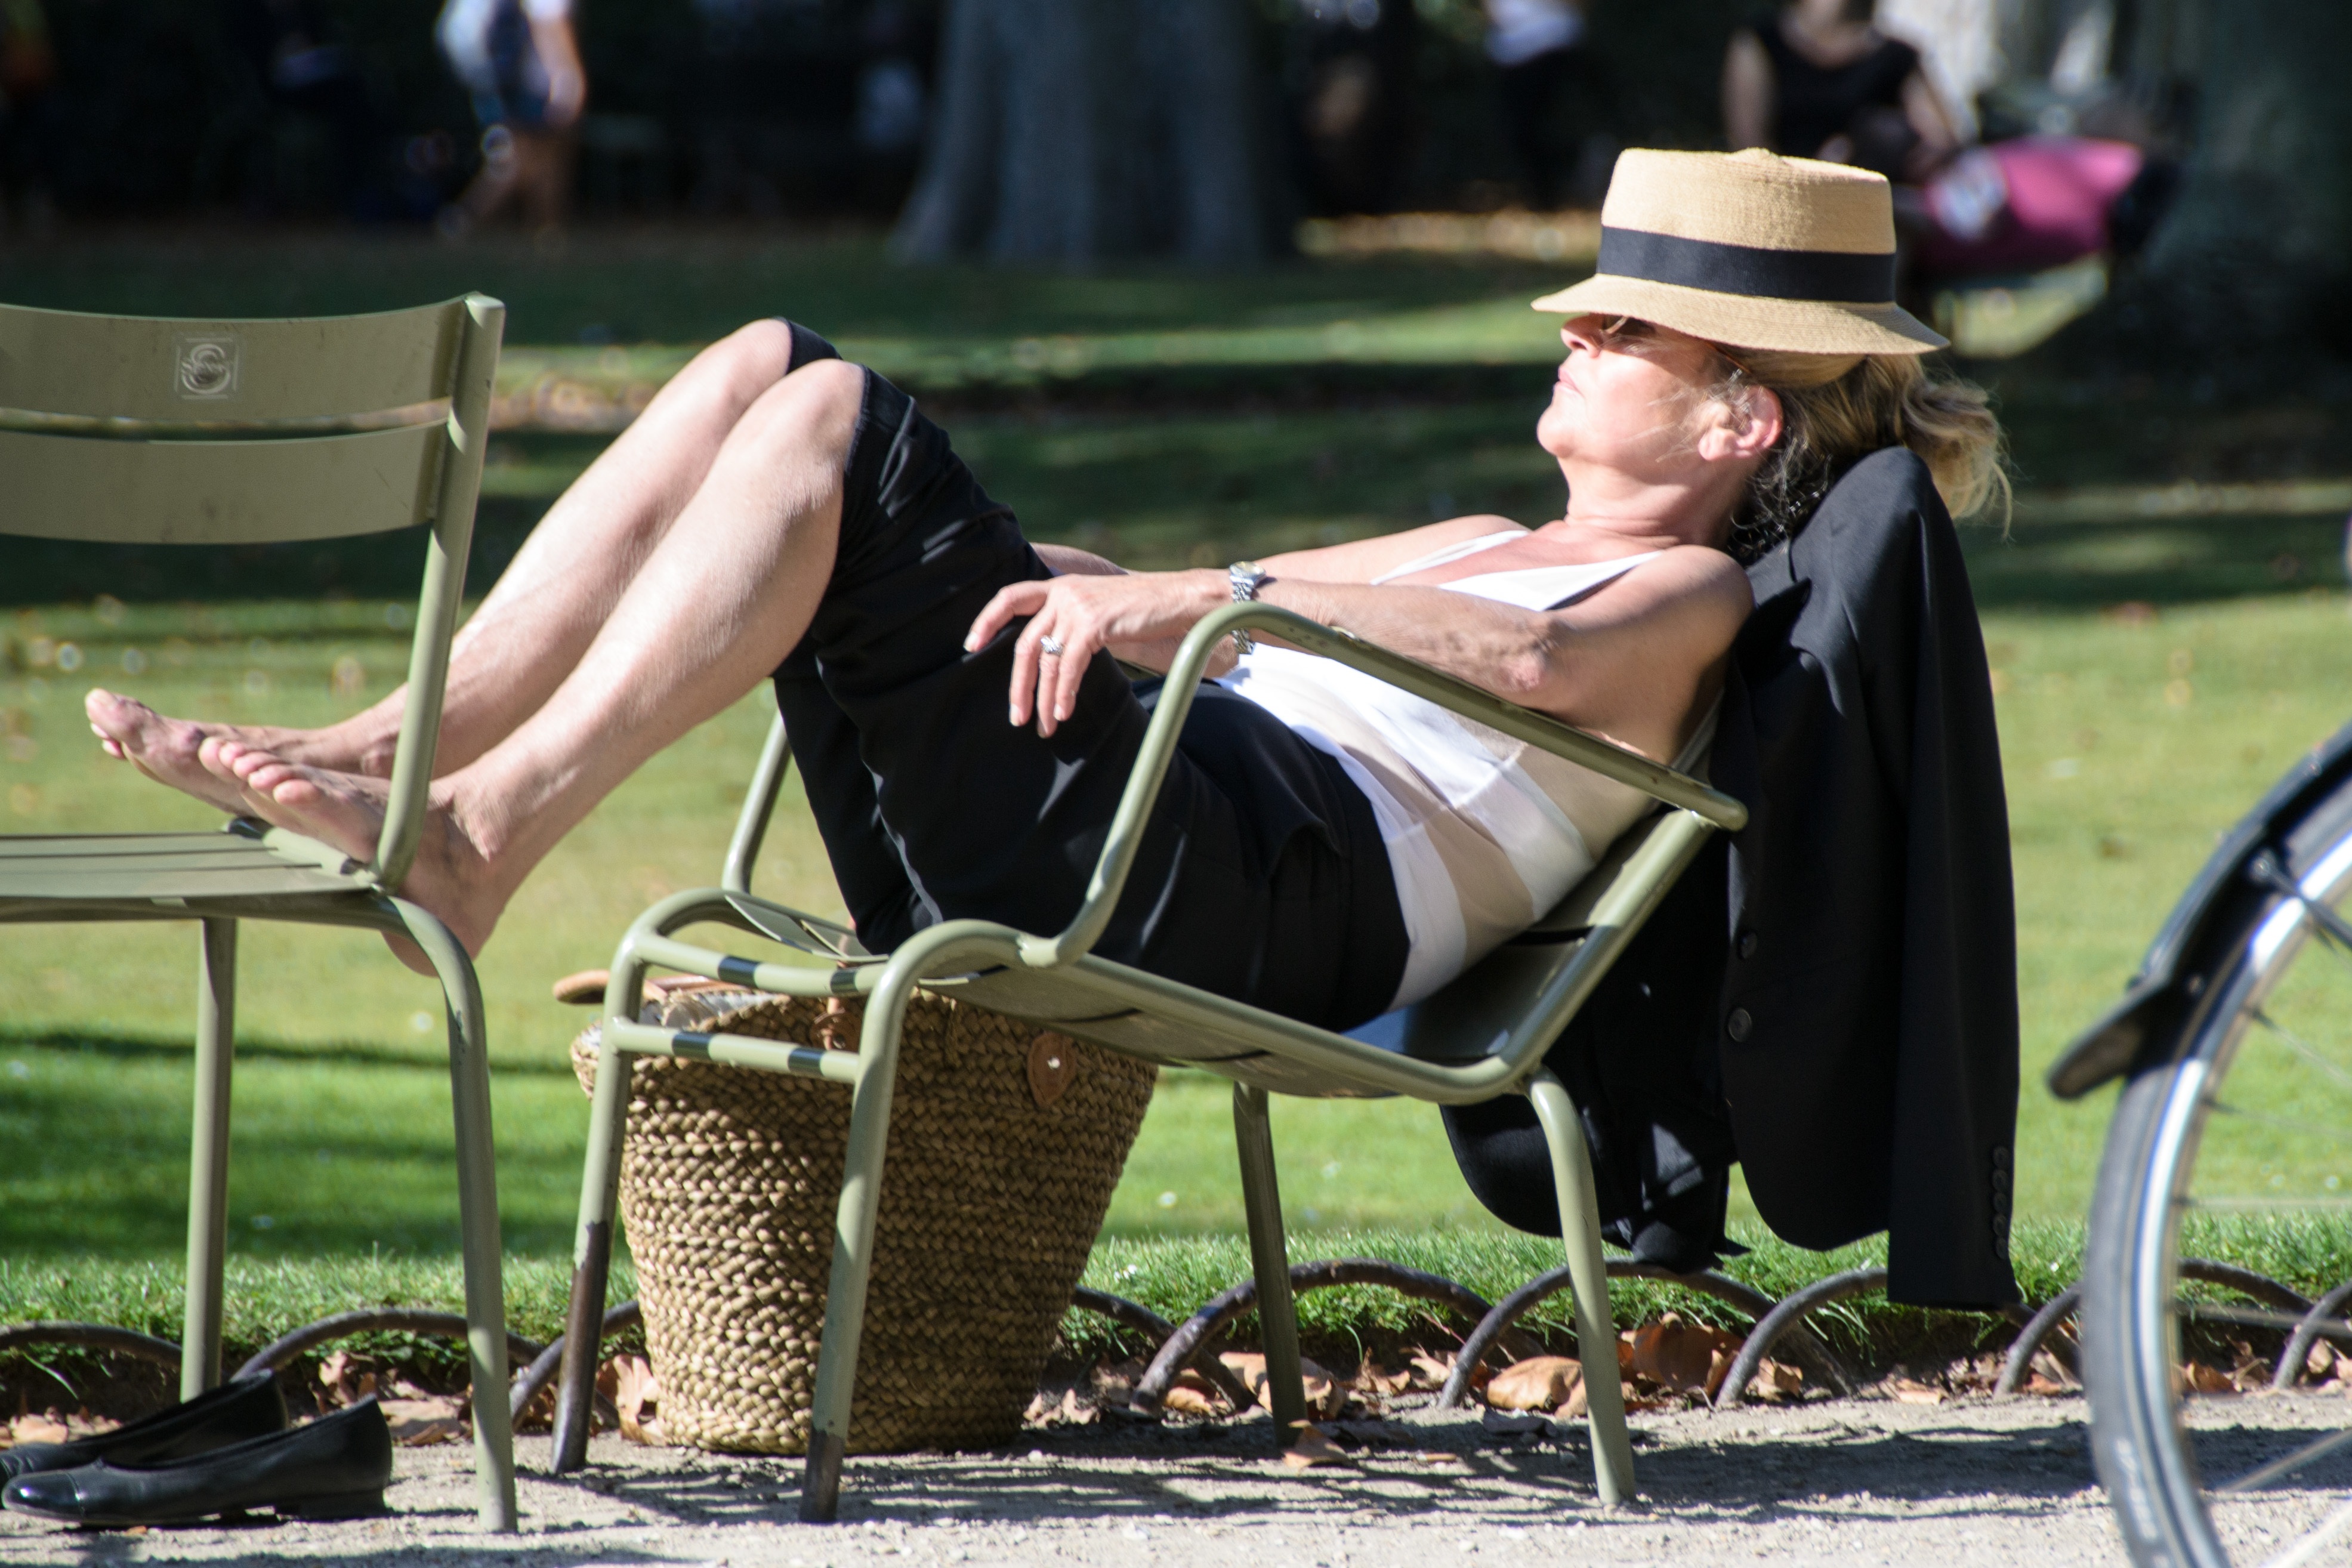
person, woman, vehicle, relax, horse, human, cozy, rest, sun hat, sleep, carriage, jockey, recovery, doze, equestrianism, horse like mammal